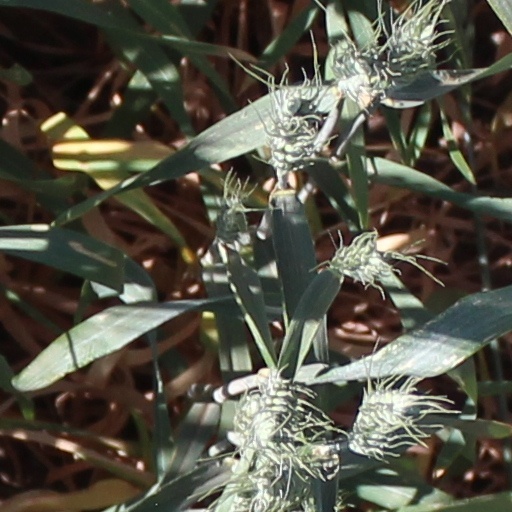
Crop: wheat